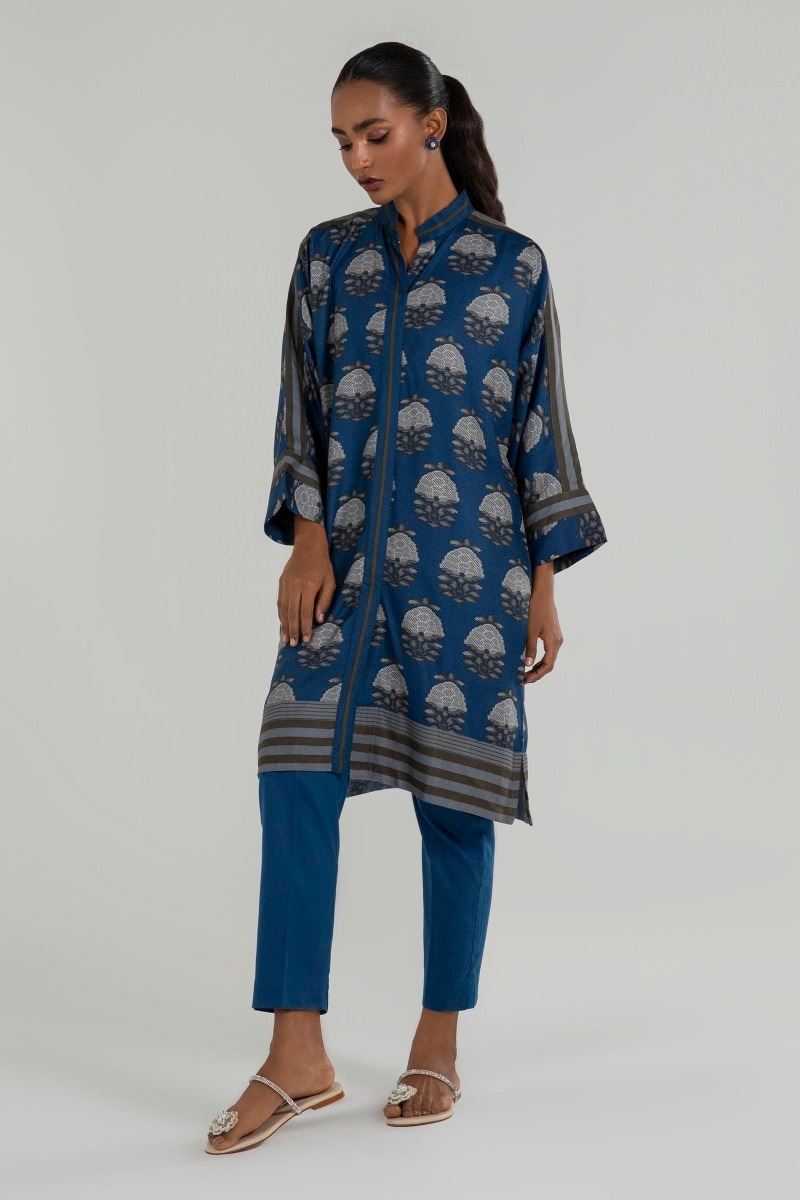
navy multi print cotton tunic